List of recreational vehicles

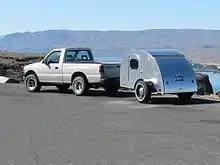
A Teardrop Trailer

A rigid-sided, transportable, enclosed unit or vehicle designed to be towed behind a truck or automobile with a bumper or frame hitch. They are designed to be utilized primarily for recreational or temporary purposes. Camper trailers or travel trailers generally have dimensions of less than ten (10') feet in width and forty (40') feet in length. They are designed with features that allow for quick set up, disconnection, removal and transport. In the past, travel trailers were heavy and needed to be pulled by a large SUV or light to medium truck (Class 2, 3, or 4) and have between one and four axles. With recent innovations, designs, and technologies, some smaller camper/travel trailers can easily be pulled with smaller SUV's such as Jeeps, or crossover vehicles.